DAF F218 series

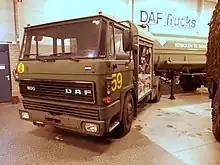
DAF F1600 tanker

A choice of six-, nine-, or twelve-speed manual transmissions were on offer for the 2300, while the smaller 2100 received six-speed transmissions with or without synchronization. Engine options were for the 2300 (with an intercooler for the more powerful model) and for the 2100, depending on whether the 825 was normally aspirated or turbocharged. The 2300's cabin was mounted 40 mm higher than on the old 2200 (F218) to allow room for the intercooler plumbing, requiring extra grab handles on the door pillar. The 2300 was a considerable success in the United Kingdom, where it outsold bigger brother 2800 and made DAF a name to be reckoned with. In the early months of 1982, the DAF F2500 arrived. A fettled version of the intercooled 2300 engine provided at 2400 rpm and . The power delivery was somewhat peaky, meaning that multiple gears were a necessity. Standard fitment was the six-speed S.6-90 transmission with a splitter for twelve total gears, and a sixteen-speed "Ecosplit" ZF 16S112 was an available option. As with the 2300, the 2500 was available with a short or a sleeper cab, two to four axles, as tractors or as rigid trucks. The more powerful engine made it more fuel efficient than the 2300 as well as quicker and easier to drive.